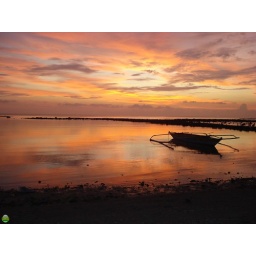
View of the sunset at our family's beach house in Morong Bataan, Philippines.